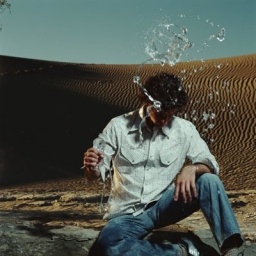
Young man squeezing bottle of water in desert, water falling on head